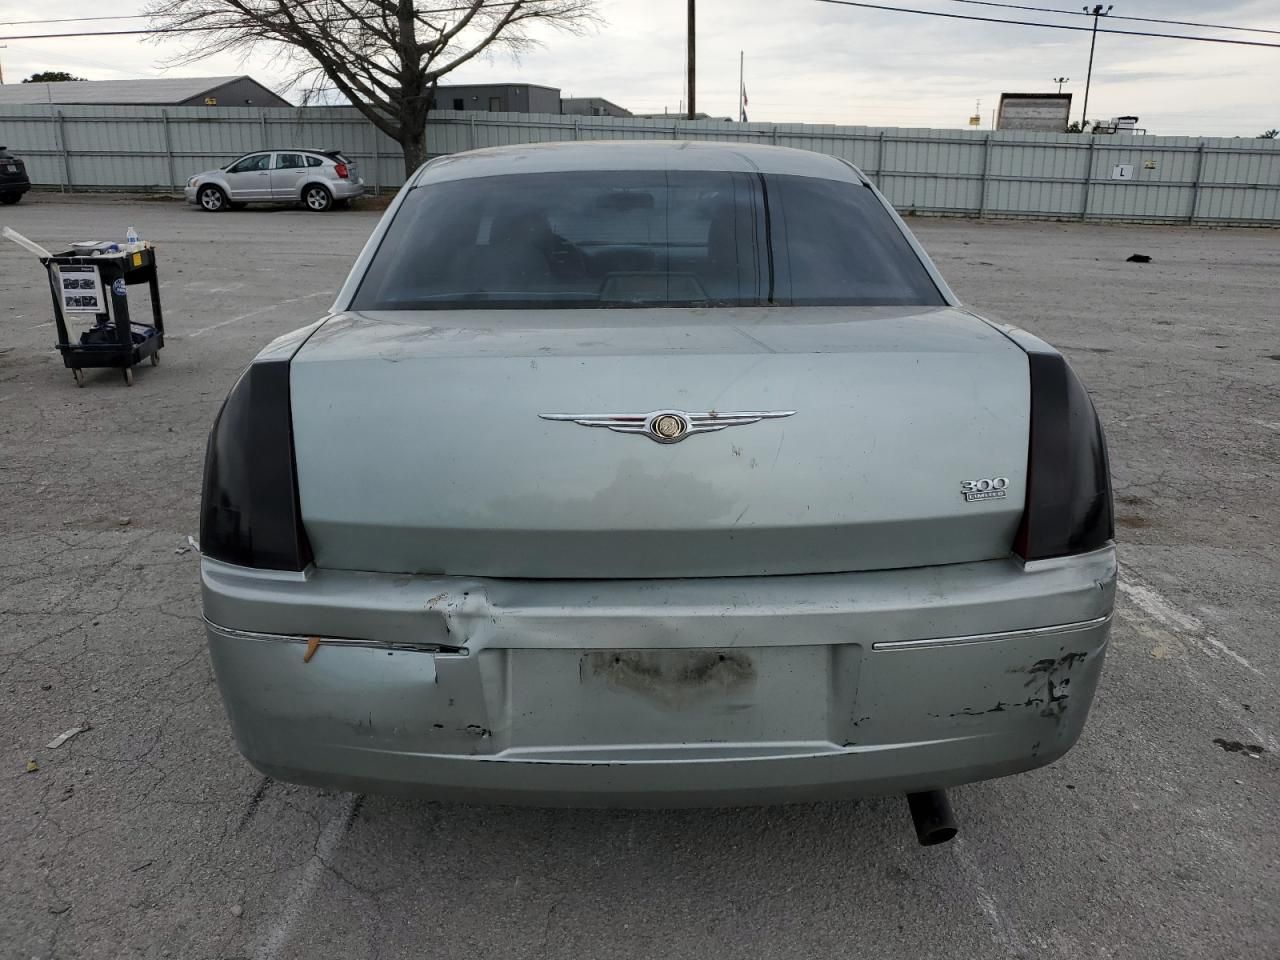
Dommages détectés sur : pare-choc arrière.
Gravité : mineur